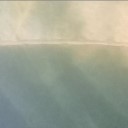
Label: Leaf_rust